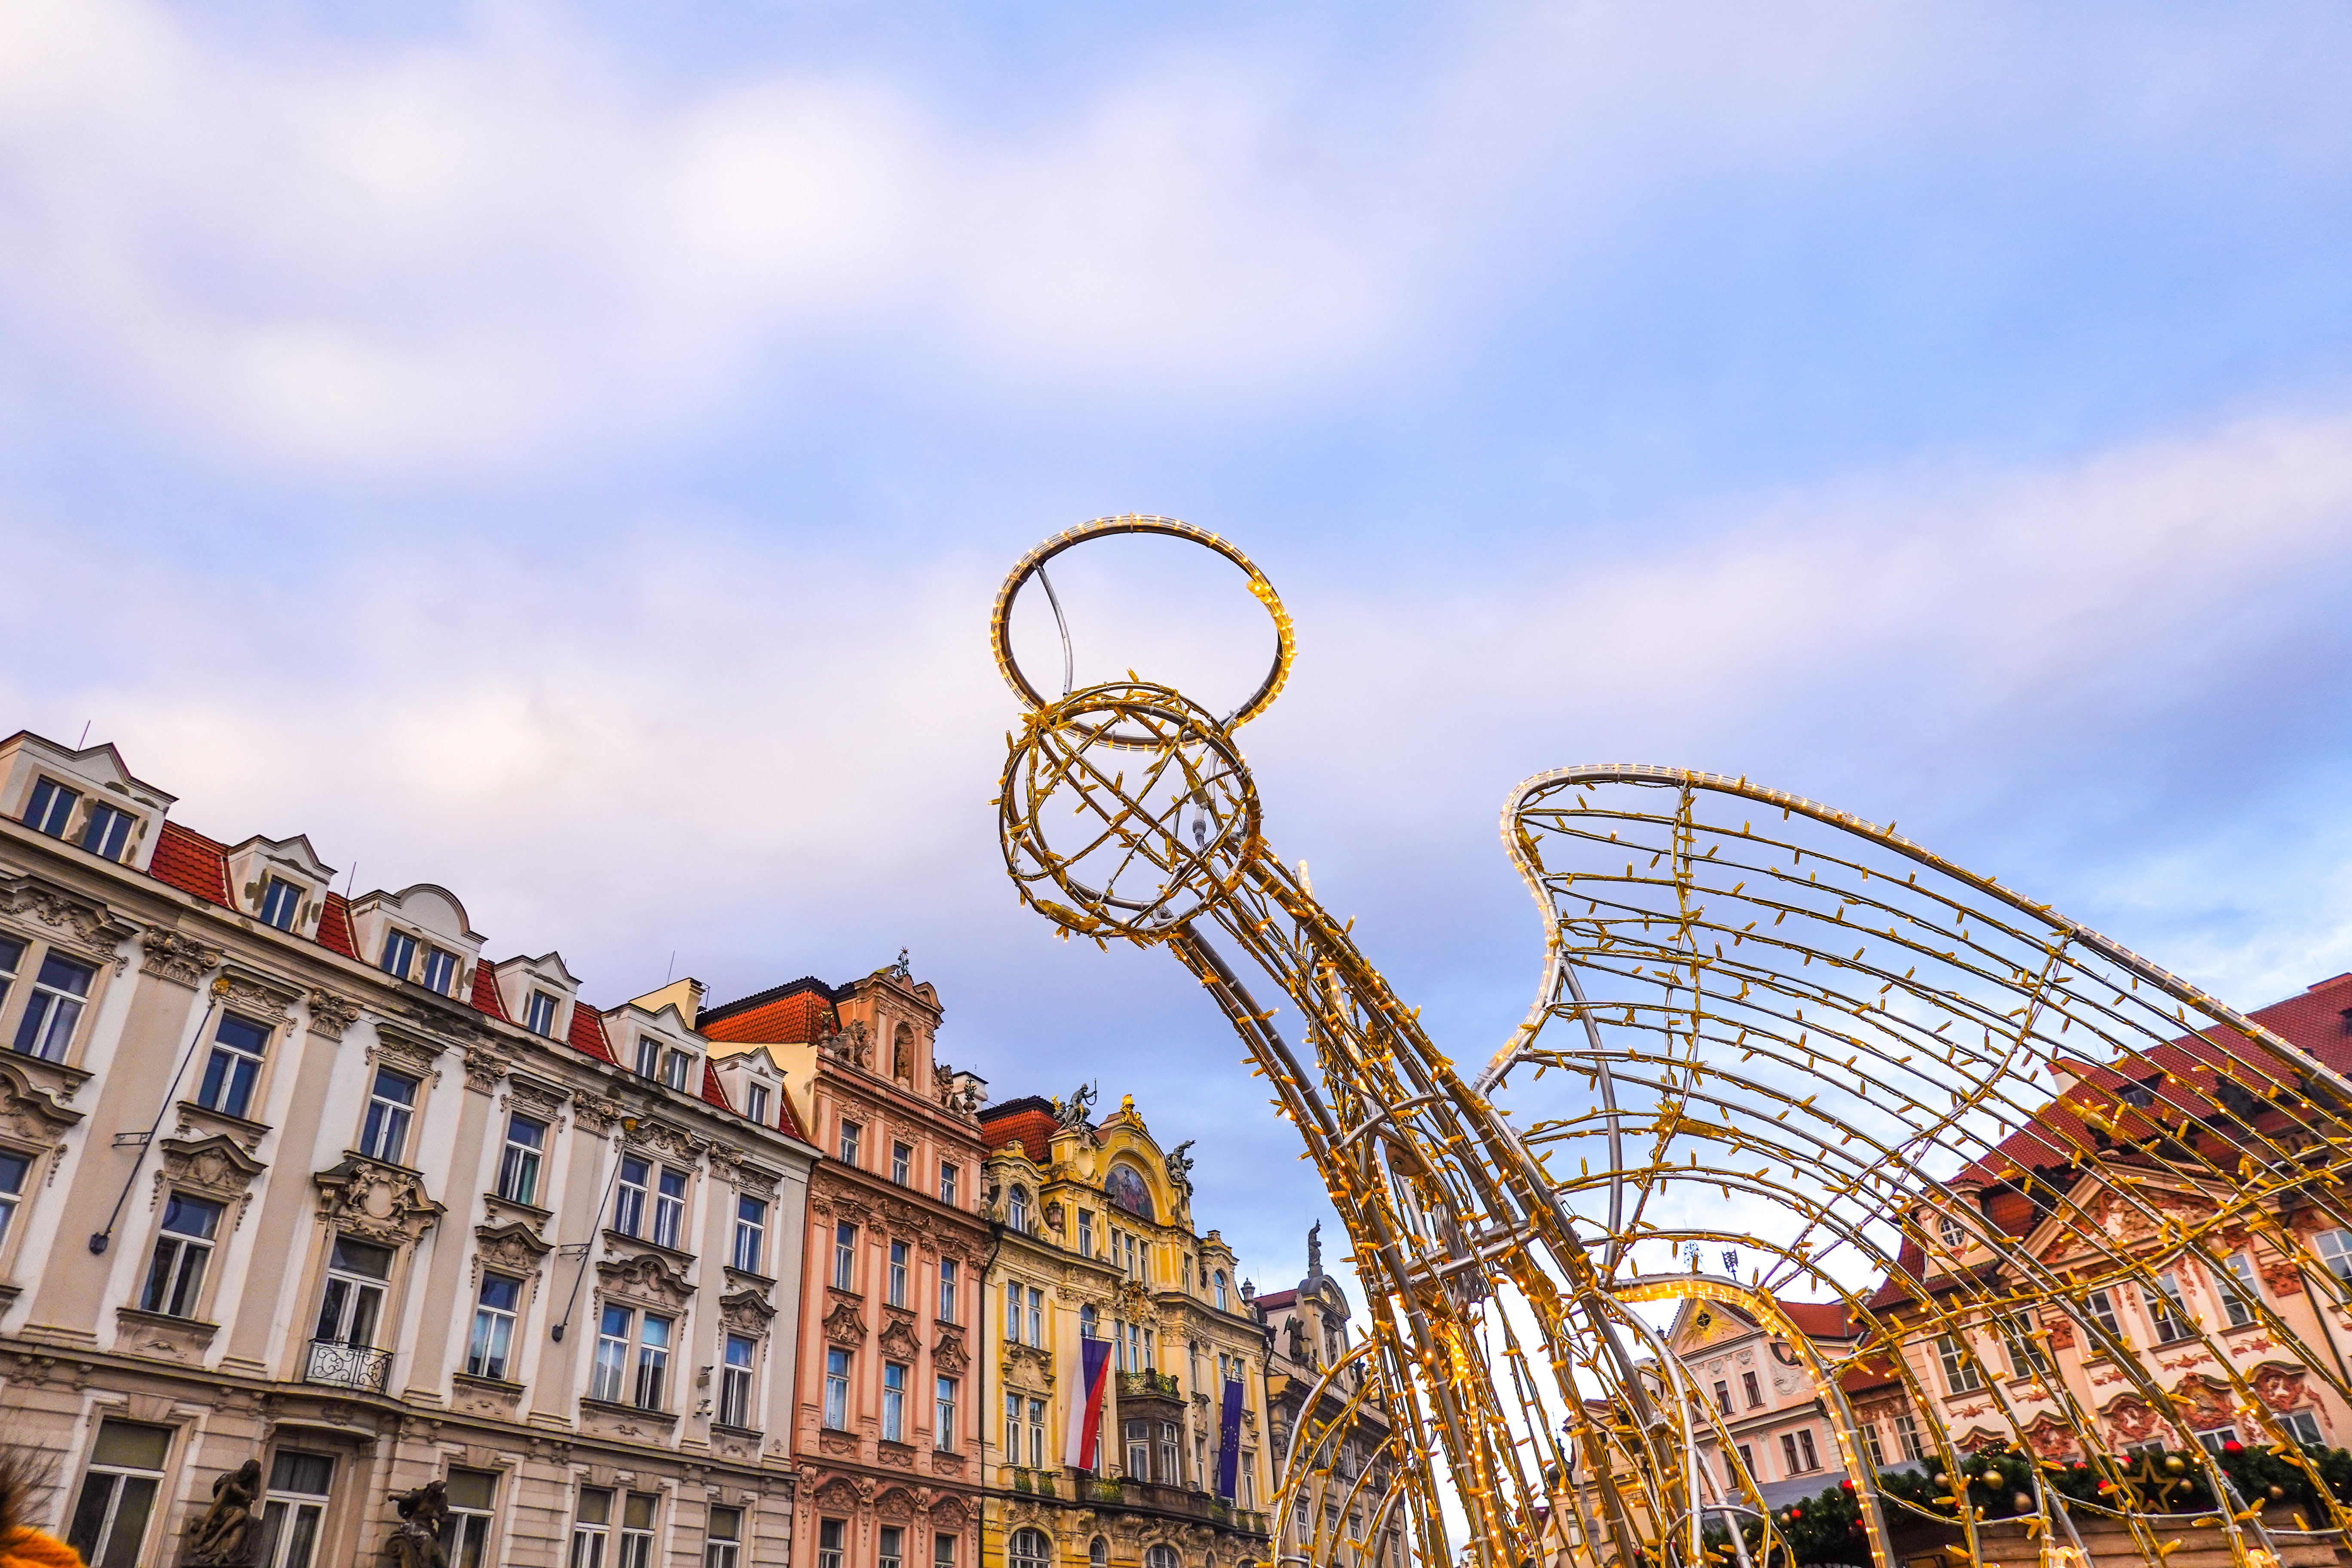
city, sky, cloud, building, street light, window, urban design, tower block, leisure, facade, symmetry, roof, metal, mixed use, pole, tree, street, light fixture, downtown, reflection, condominium, fun, commercial building, tourist attraction, evening, landscape, tourism, pattern, town square